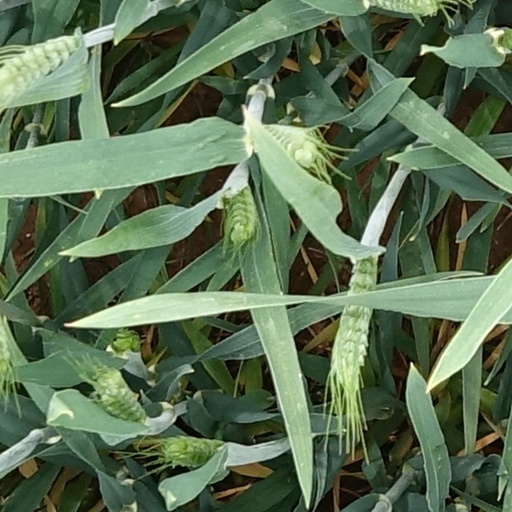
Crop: wheat